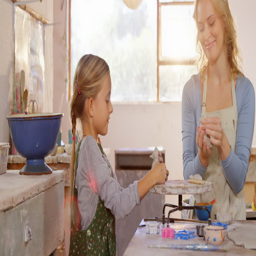
mother and daughter making a toy from clay 4k